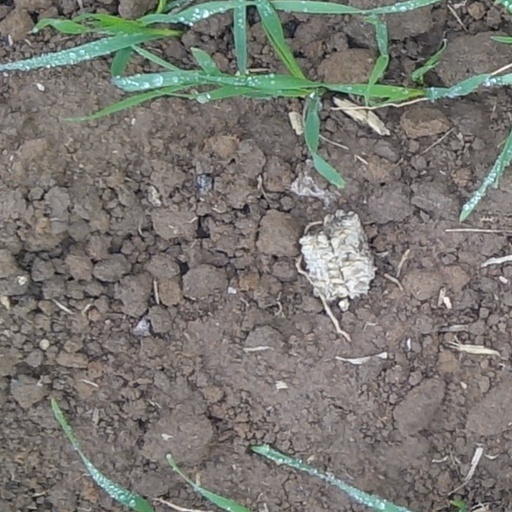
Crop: wheat